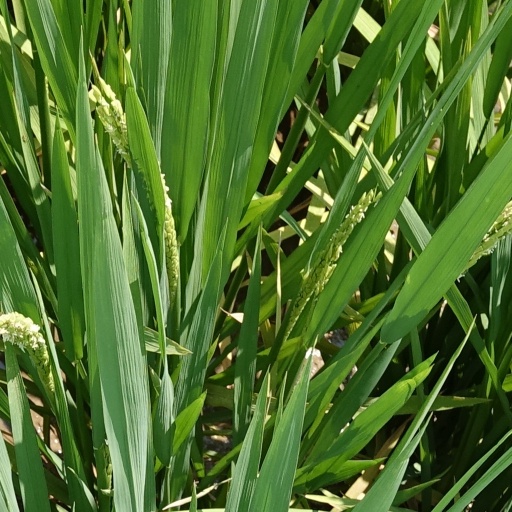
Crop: rice